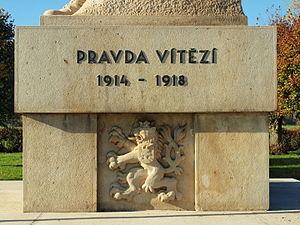
Monument de la Légion Tchécoslovaque à la Ferme de Bobot à Chestres (Vouziers, Ardennes, France)
Pravda vítězí, du latin Veritas vincit, la Vérité vaincra, en français, est la devise nationale du Président de la République tchèque.